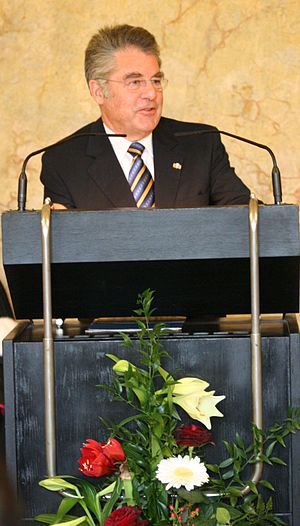
Graz / Kendte personer født i Graz
Heinz Fischer
Graz er en by i republikken Østrig, hovedstad i delstaten Steiermark, og ligger i det sydøstlige Østrig. Byen, som har 257 328 indbyggere, er Østrigs næststørste by. Graz er en vigtig universitetsby med fire universiteter og fire højere læreanstalter. Den gamle by i Graz er optaget på UNESCOs verdensarvsliste, og i 2003 var Graz Europas kulturhovedstad.